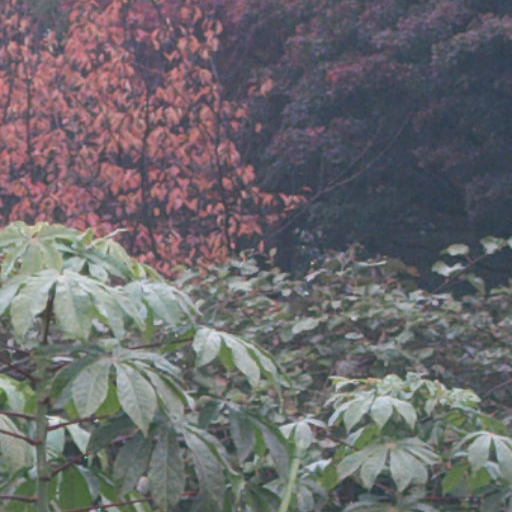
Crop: cassava